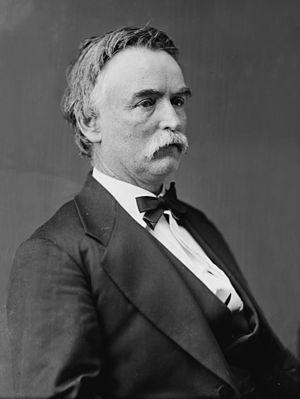
James Proctor Knott, né le 29 août 1830 et mort le 18 juin 1911, est un homme politique américain. Originaire du Kentucky, il commence sa carrière politique dans le Missouri, dont il est procureur général de 1858 à 1861. Il refuse de prêter allégeance à l'Union durant la guerre de Sécession. Après la guerre, il retourne dans le Kentucky, il y est successivement élu à la Chambre des représentants des États-Unis et au poste de gouverneur du Kentucky.